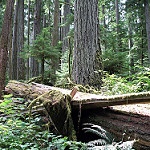
Scene: Outdoor